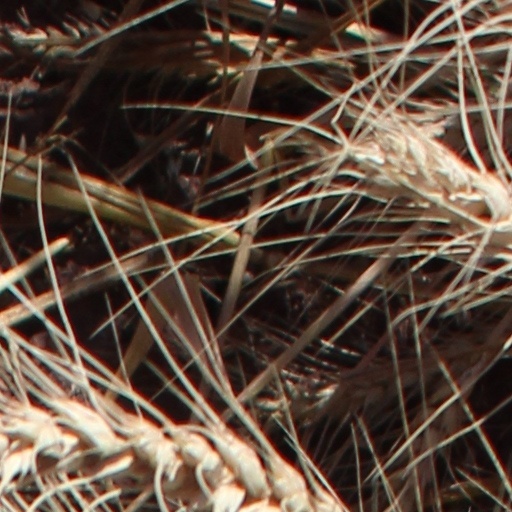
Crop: wheat